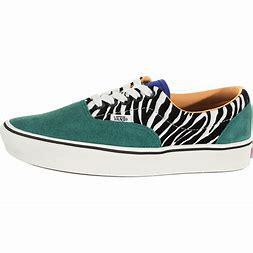
Brand: Vans
Model: Comfycush Era